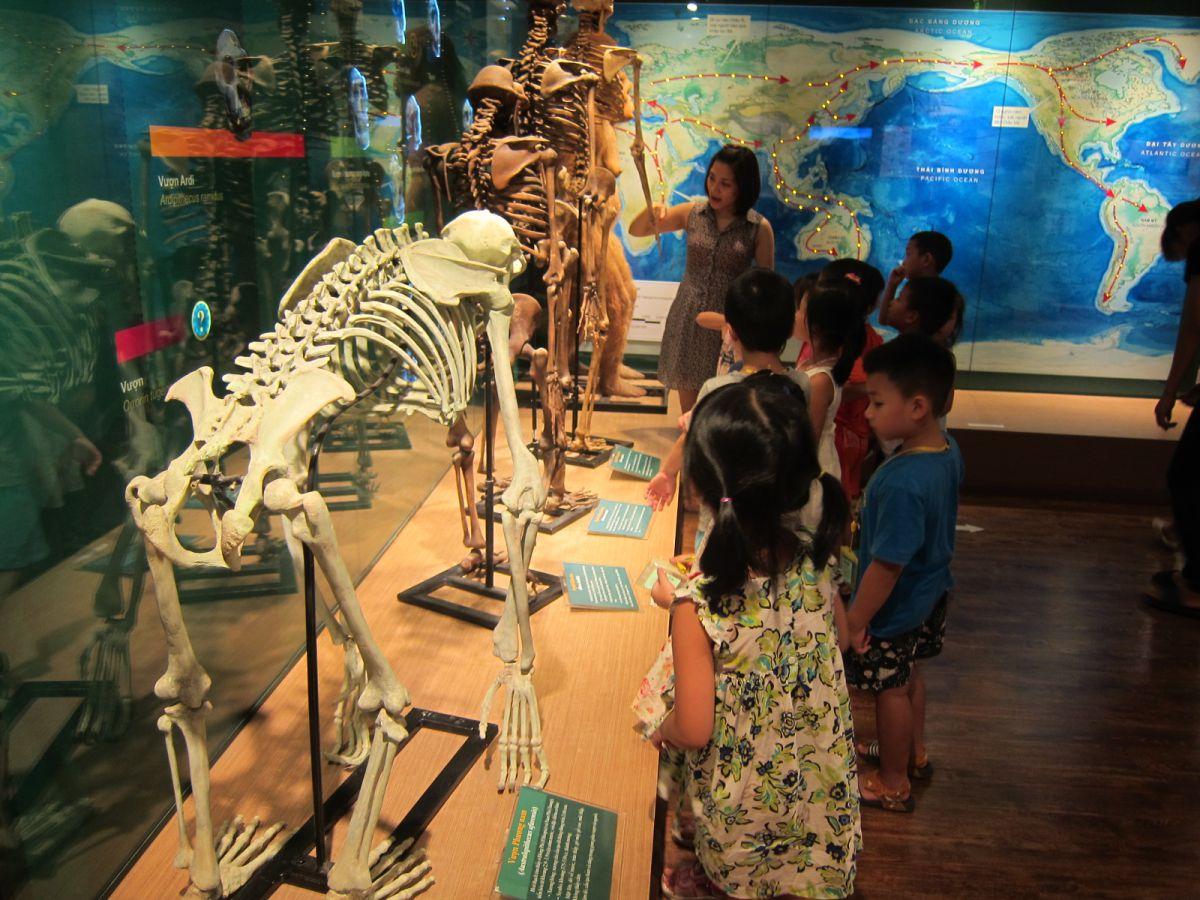
có một người đang đứng hướng dẫn những đứa bé